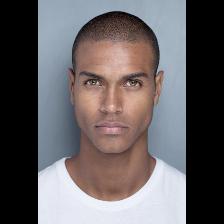
Label: Human